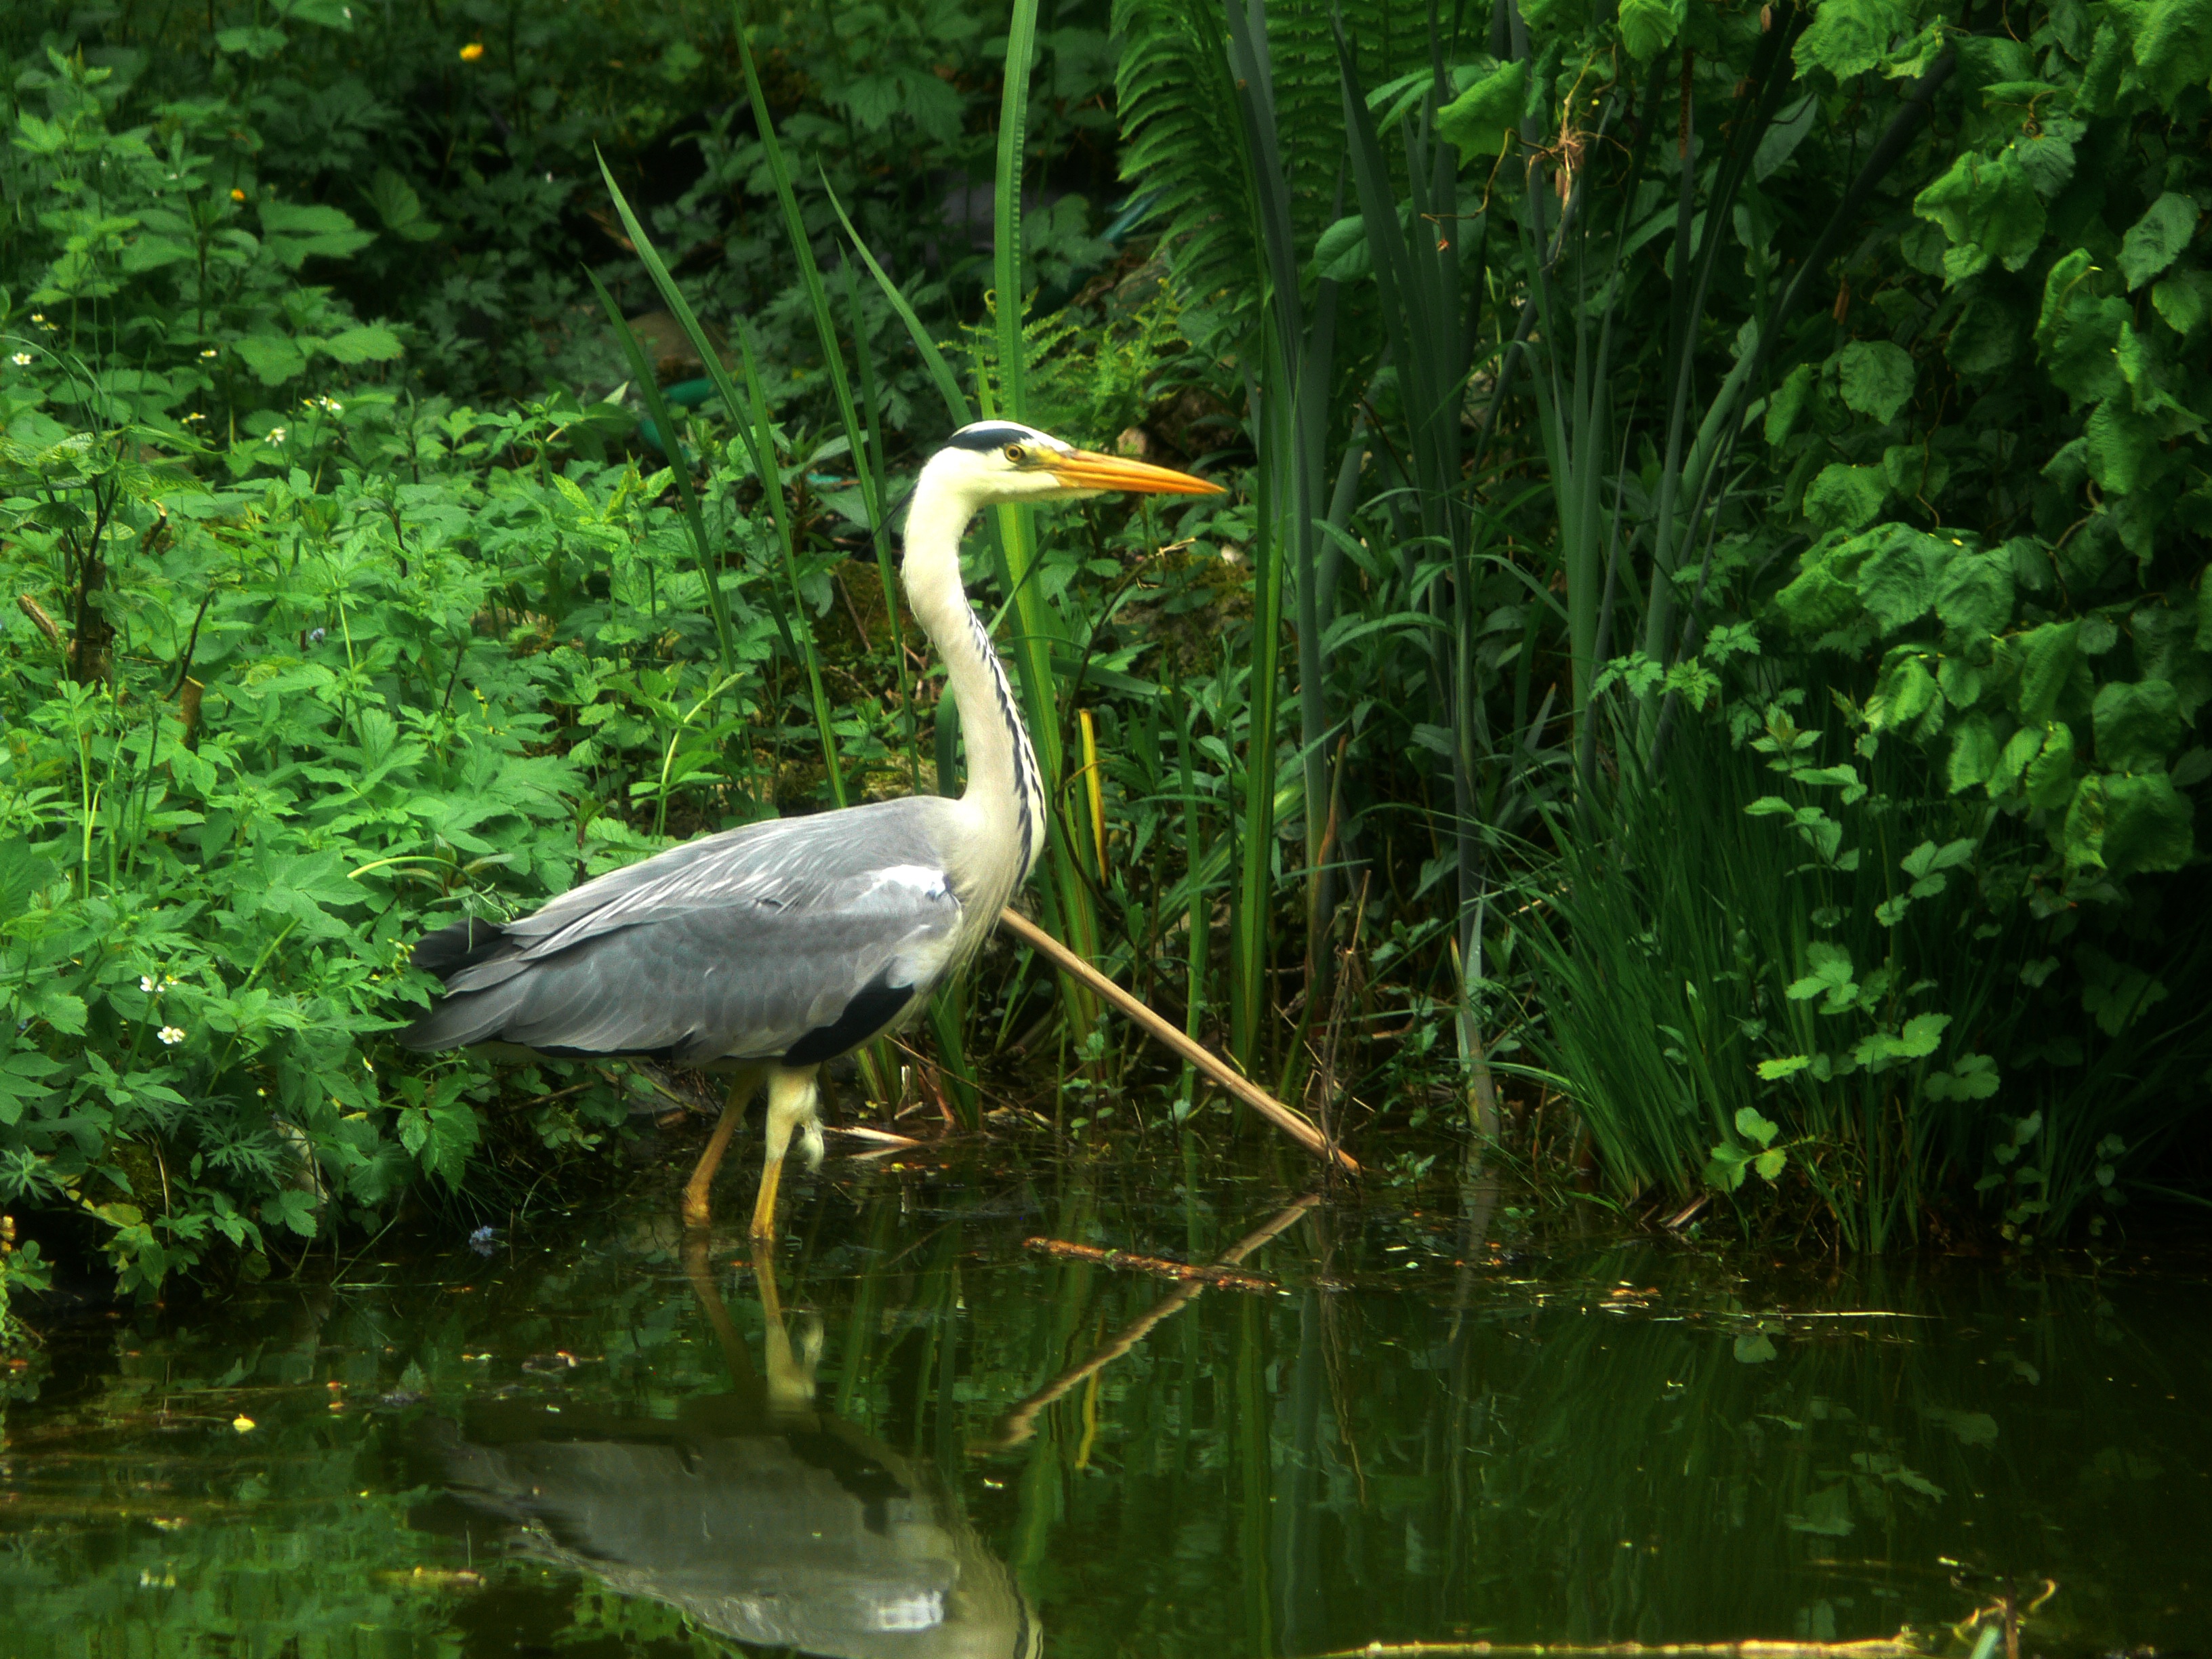
bird, wildlife, green, jungle, beak, close, feather, fauna, wetland, vertebrate, creature, bill, eastern, habitat, egret, heron, animal world, grey heron, fish eater, pelecaniformes, thief, gartenteich empty eater, natural environment